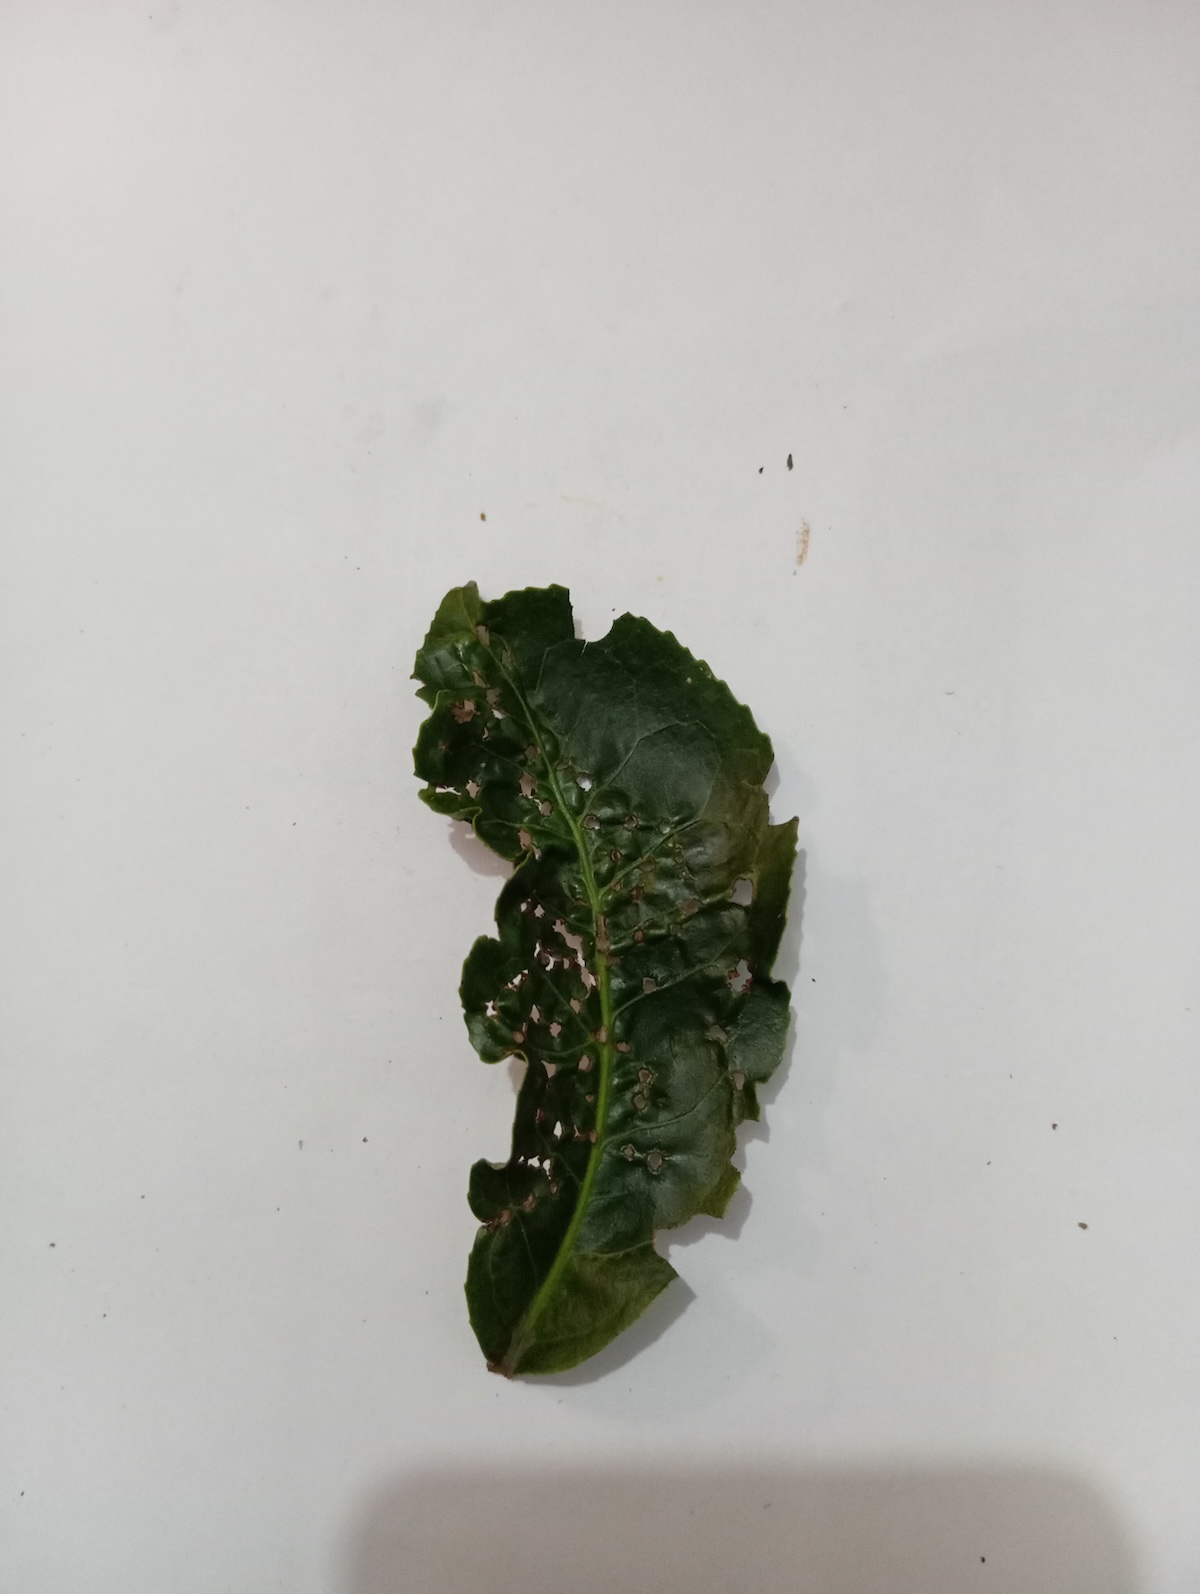
Label: Green mirid bug